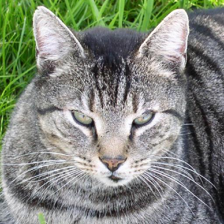
Label: animals